Mountain Madness

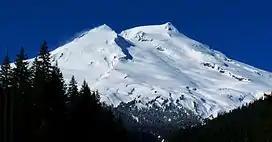
Mount Baker; Christine led a charity climb on this Mountain to fund-raise for children

Nine years into her tenure as the owner and leader of Mountain Madness, in the fall of 2006, Christine Boskoff and Charlie Fowler, another well-known American climber and Mountain Madness guide, died in an avalanche while climbing near Lenggu Monastery on Genyen Mountain, in Sichuan Province in southwest China.